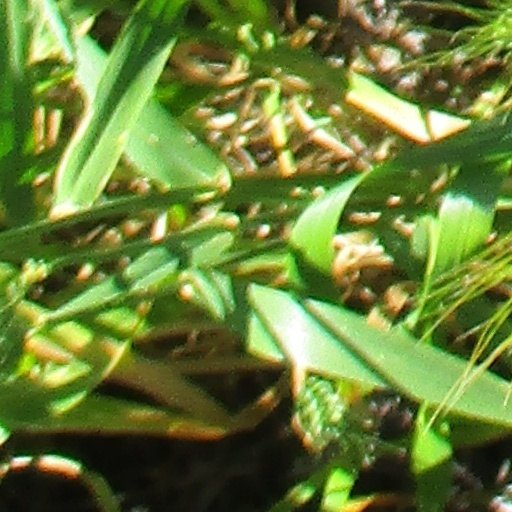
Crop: wheat